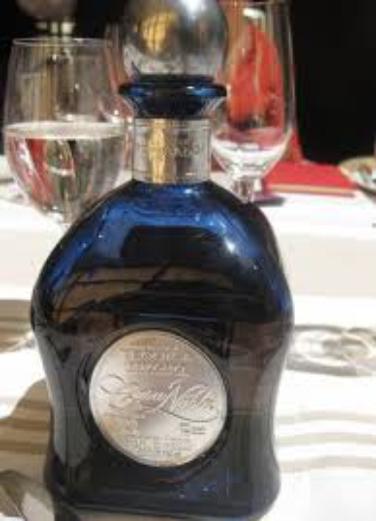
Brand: Casa Noble
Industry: Food